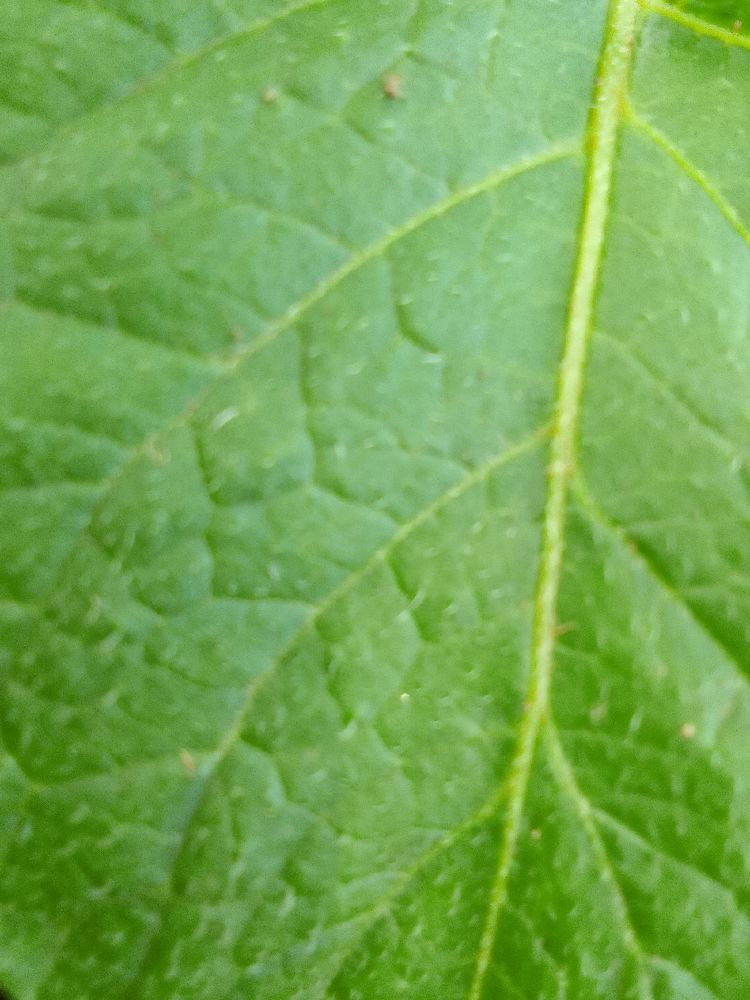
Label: Healthy